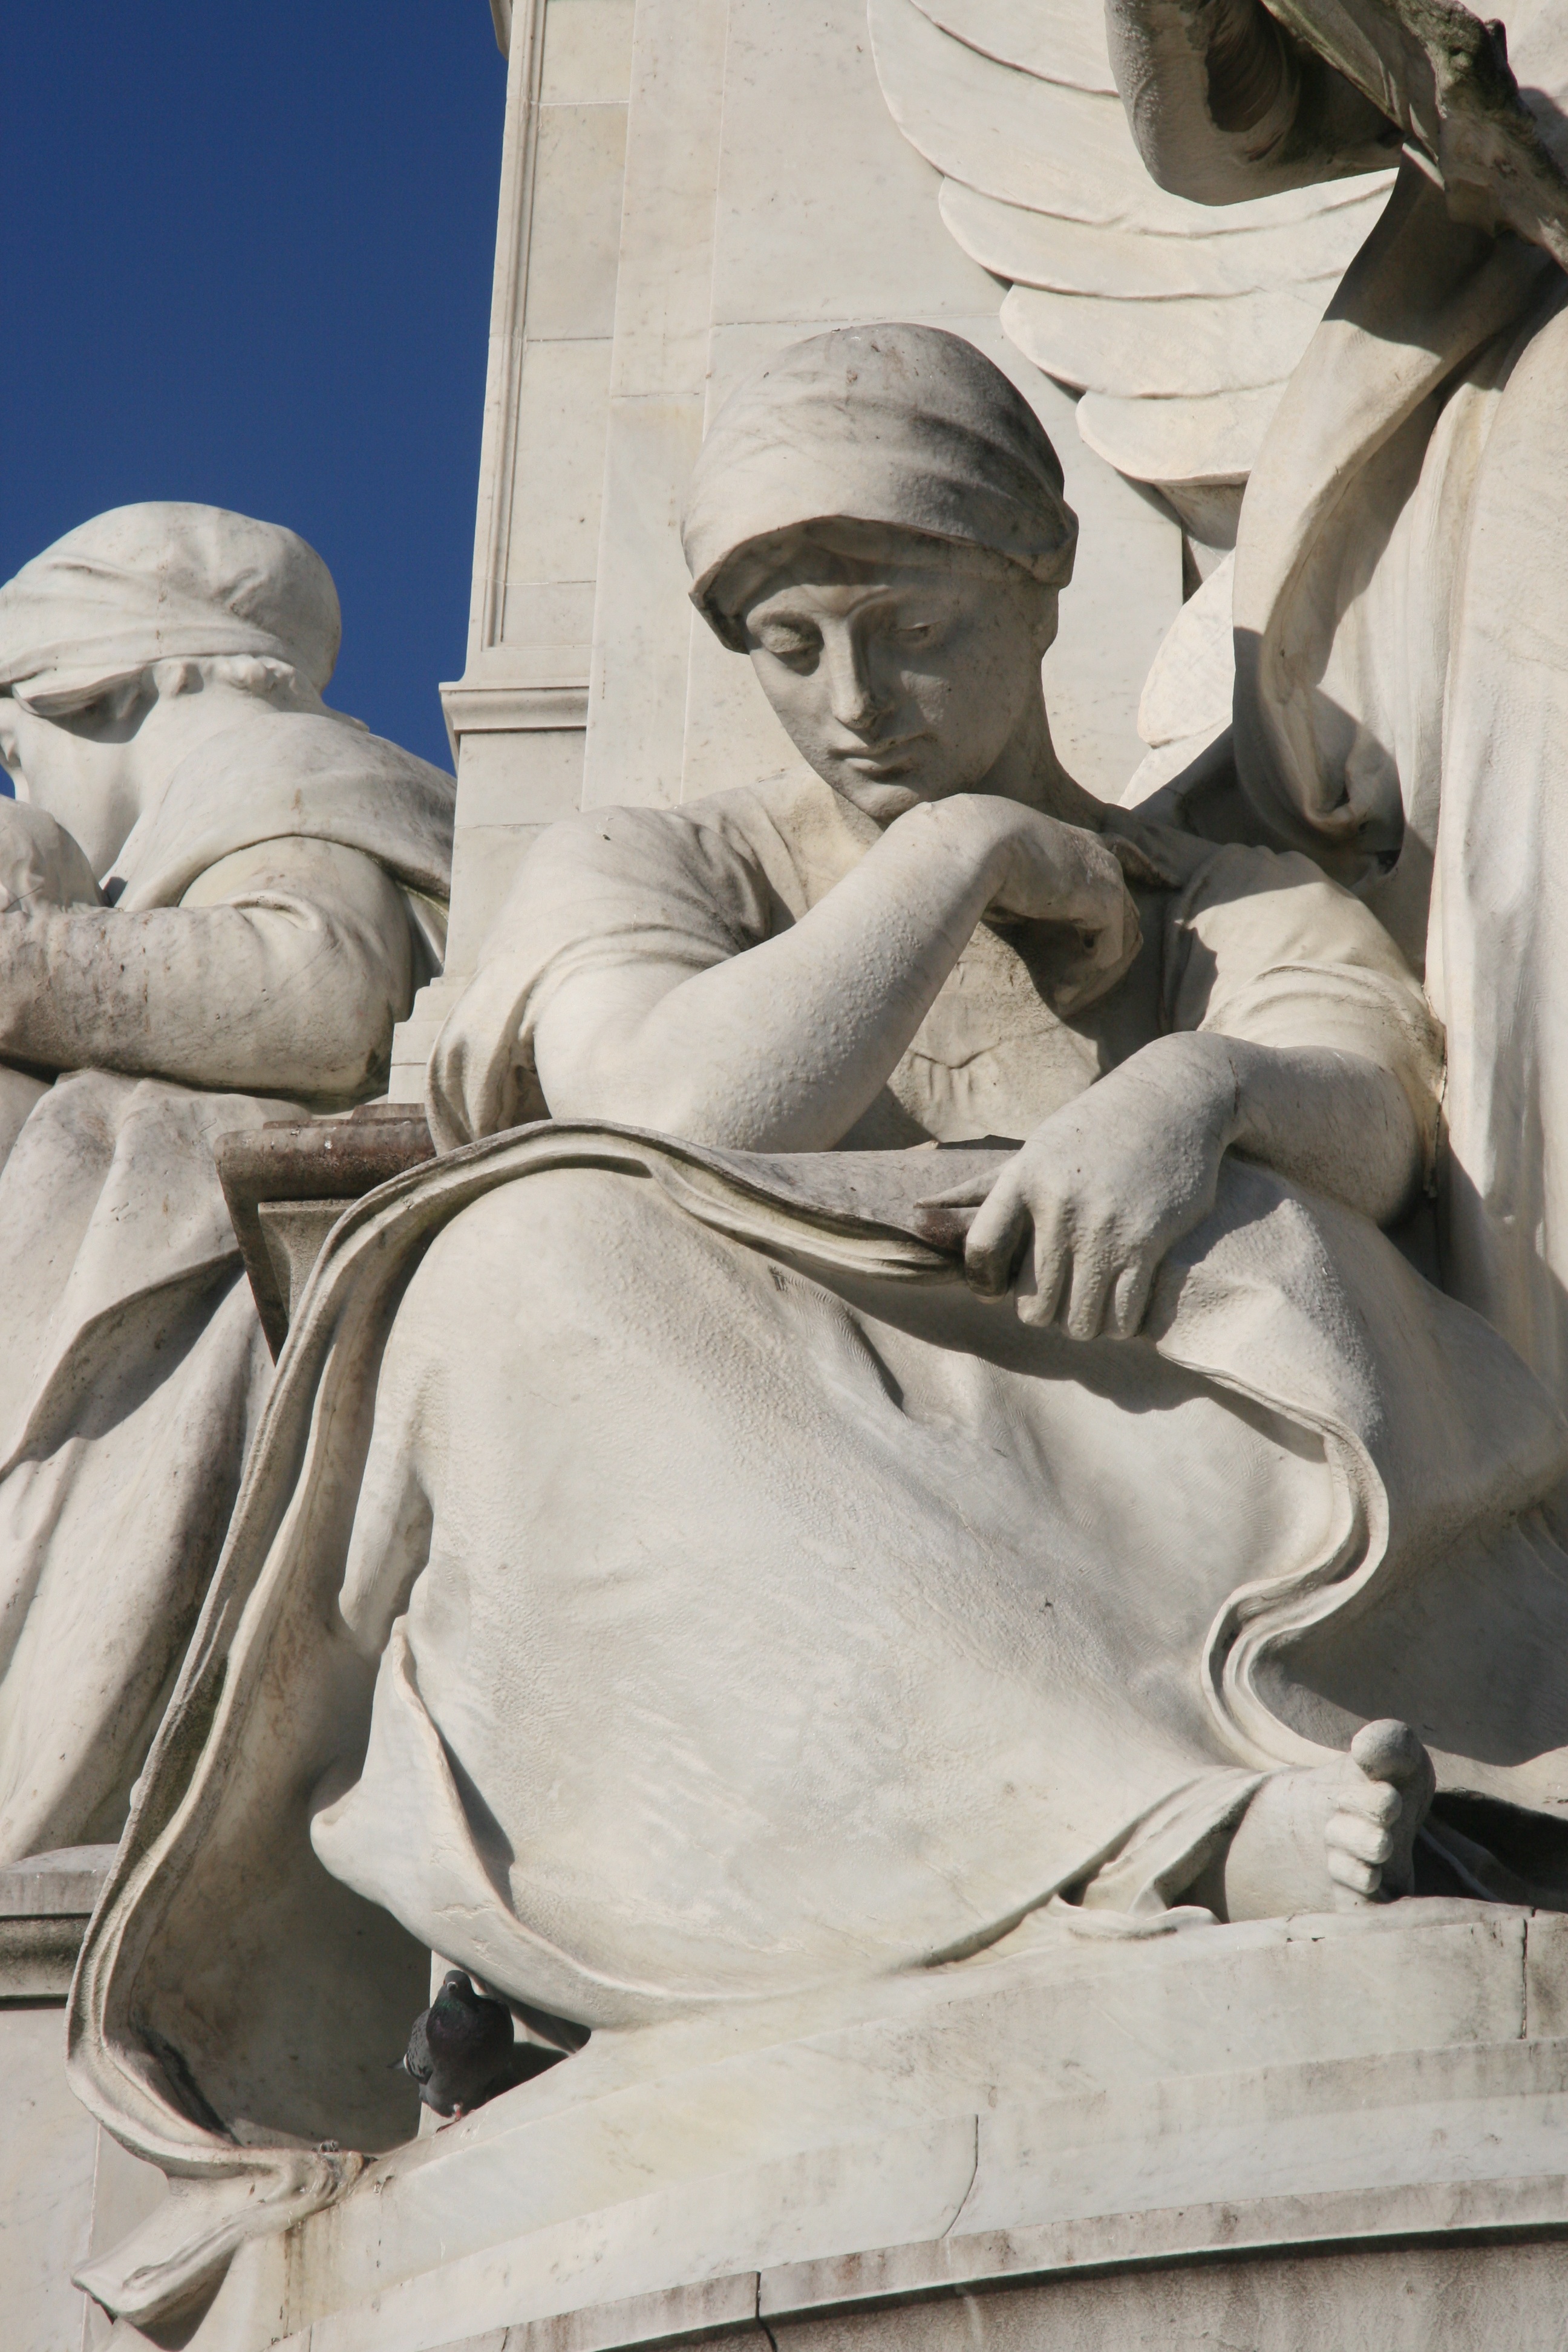
woman, monument, statue, artwork, sculpture, london, art, temple, image, carving, relief, ancient history